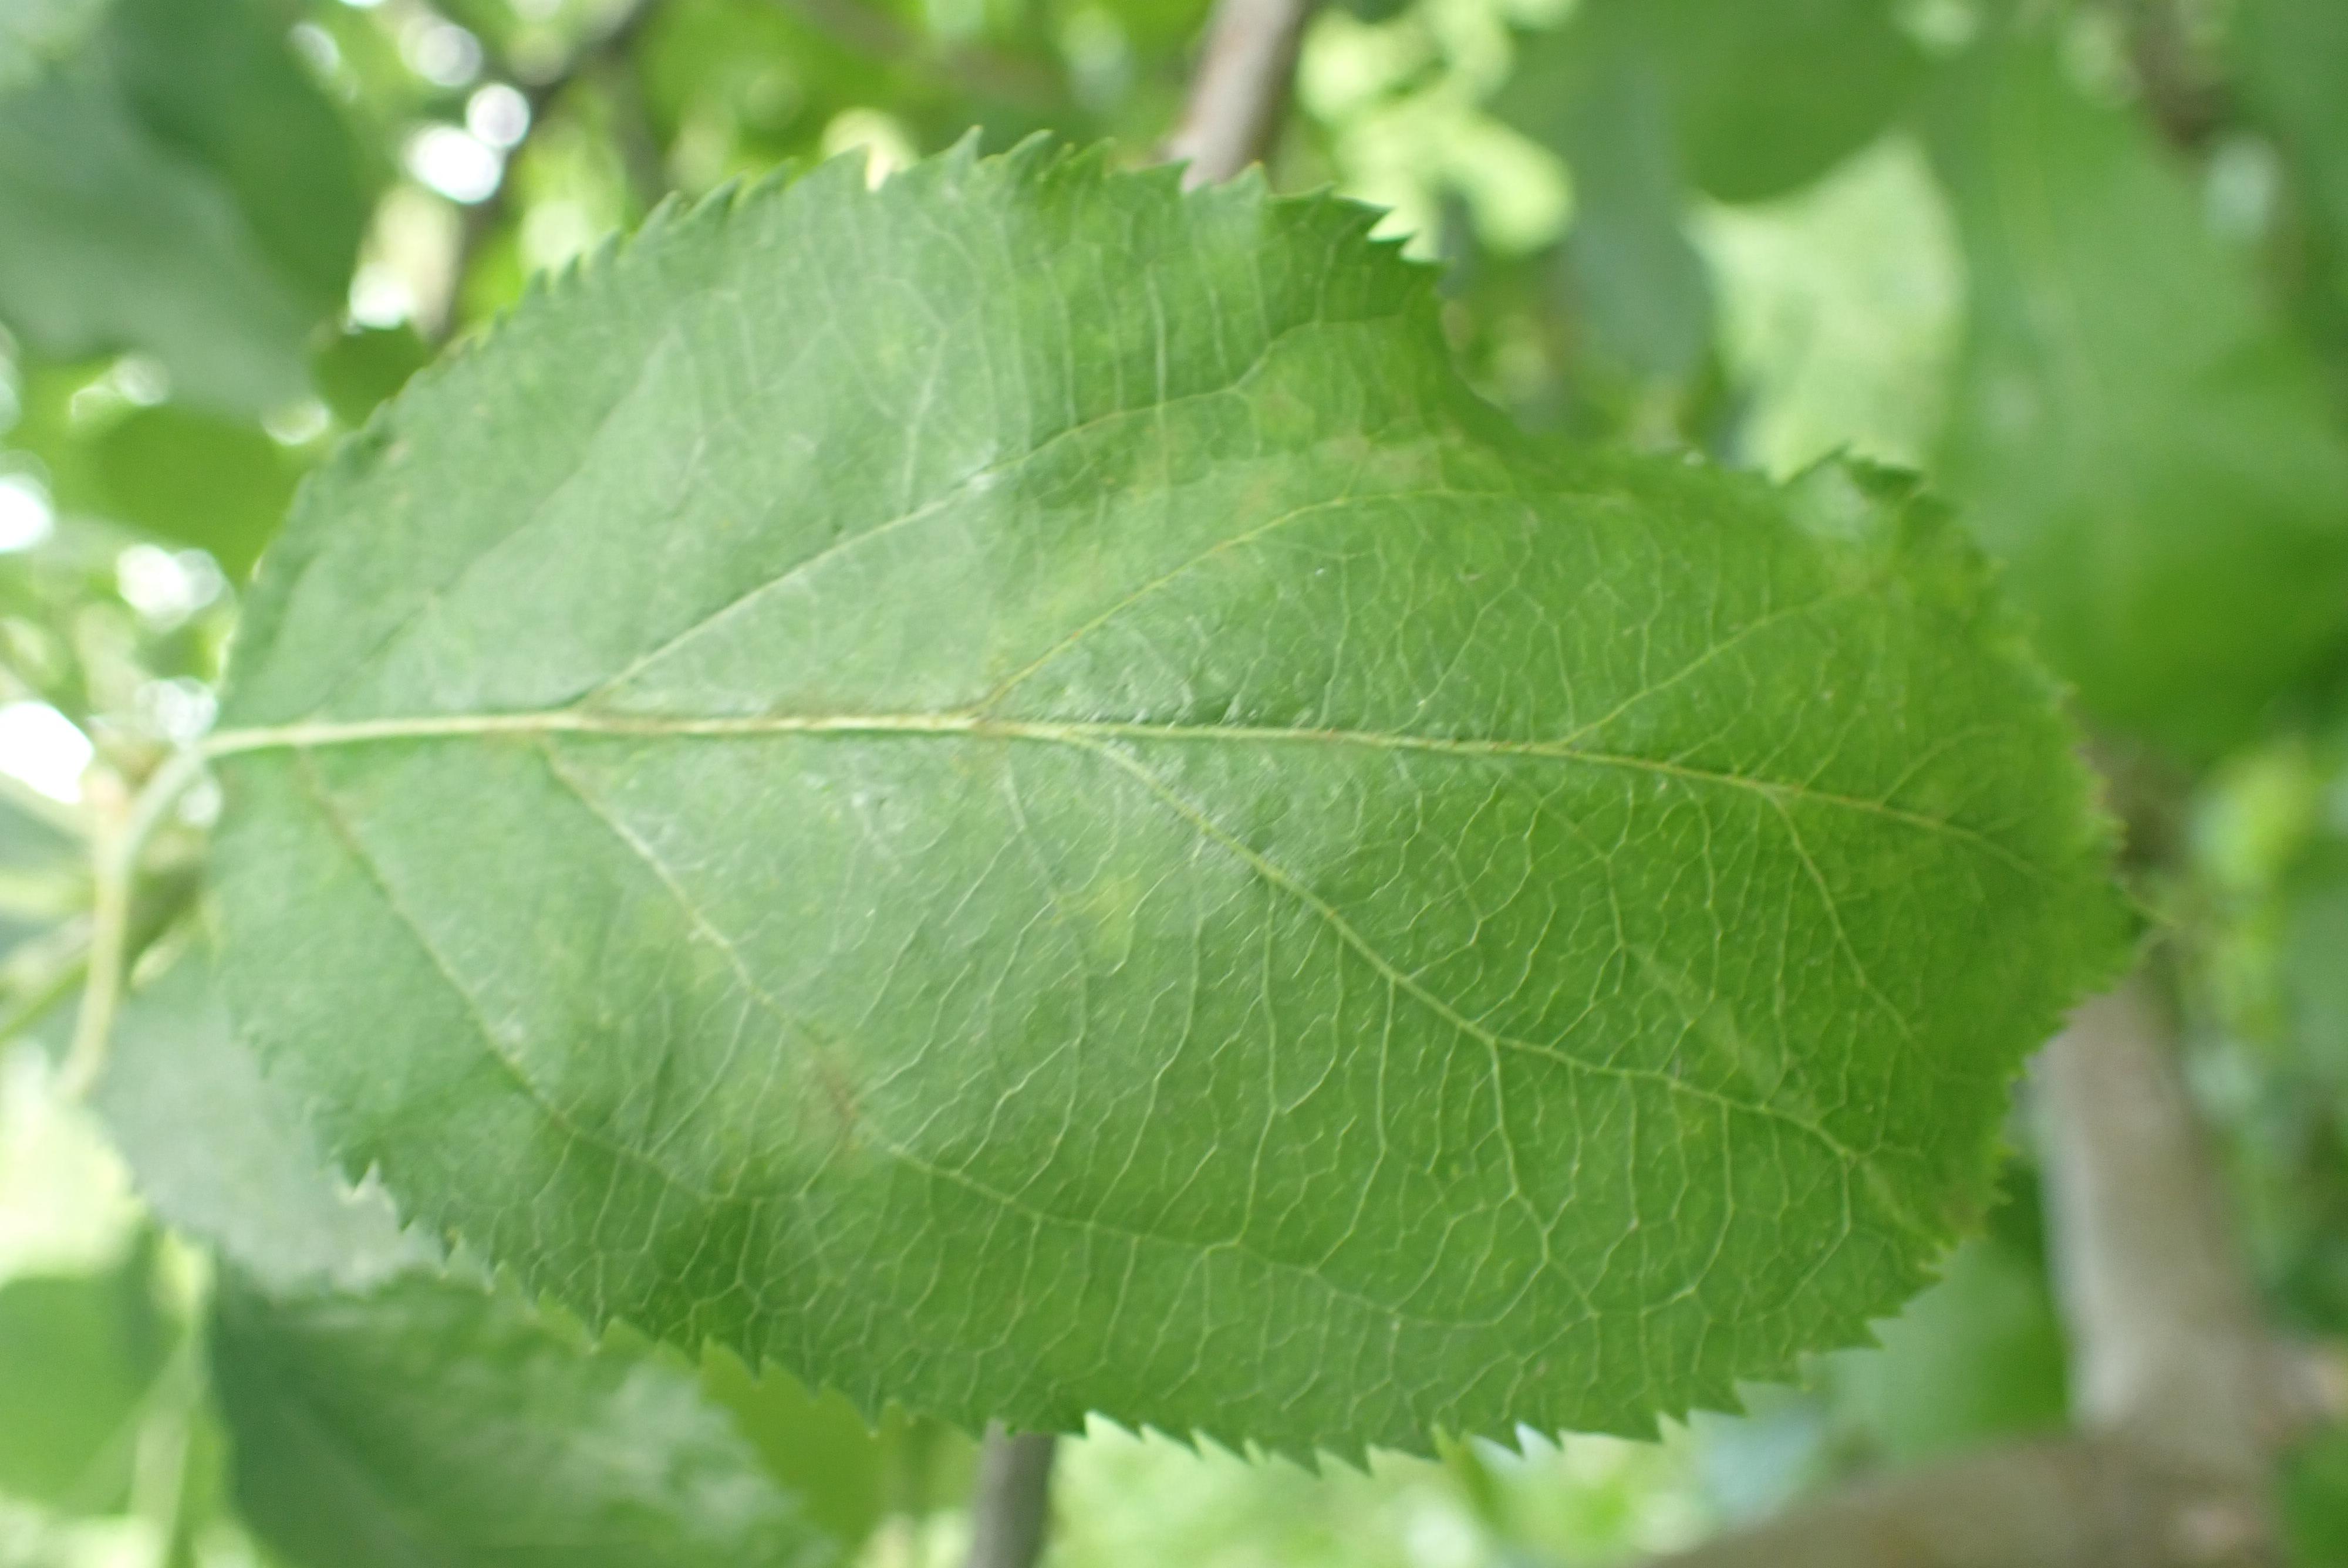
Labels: scab